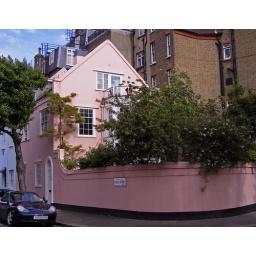
pink house in St. James area, near Mayfair, London